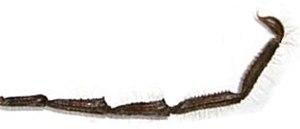
Hadogenes paucidens est une espèce de scorpions de la famille des Hormuridae.